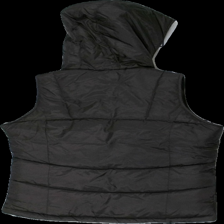
View: back
Type: Vest
Category: Ladies
Brand: Havana
Colors: Brown, Pink
Material: 80% nylon, 20% polyester
Cut: Regular
Size: S
Season: Autumn
Price range: 100-150
Recommended usage: Reuse